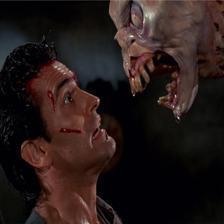
Image emotion (VAD): valence: -0.8, arousal: 0.2, dominance: -0.6
Candidate emotion words:
hungry — valence: -0.834, arousal: 0.38, dominance: -0.492
mellow — valence: 0.266, arousal: -0.862, dominance: -0.47
loyal — valence: 0.792, arousal: -0.47, dominance: 0.314
lucky — valence: 0.92, arousal: 0.22, dominance: 0.586
Best matching emotion: hungry